Like a Virgin (song)

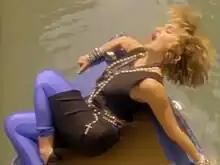
Screenshot of the "Like a Virgin" music video, showing Madonna riding on a gondola; she's wearing a black dress, blue stockings and a number of necklaces around her neck.

In mid-1984, Madonna met with Nile Rodgers at New York's Power Station studio to start working on her second studio album; Rodgers put together an "economical" rhythm section, consisting of himself on guitars, Bernard Edwards from Chic on bass, and Tony Thompson on drums. According to author Fred Bronson, Rodgers did not want Madonna to record "Like a Virgin", as he felt the lyric "like a virgin" was not a "terrific" hook, nor an "all-time catch phrase". However, he began to have second thoughts after hearing the demo; "I couldn't get it out of my head after I played it, even though I didn't really like it [...] but it grew on me. I really started to like it. [...] But, my first reaction to it was, 'This is really queer'", Rodgers recalled. The producer then "handed [my] apology [to Madonna] and said, 'you know... if it's so catchy that it stayed in my head for four days, it must be something. So let's do it", thus the song was finally recorded. Madonna was very eager to release her work with Rodgers, despite "Borderline" being a top-ten hit at the time; "not that I didn't love Reggie Lucas and 'Borderline' [...] but the thing is, when I put out my first record it didn't really do that well. [...] So it kind of had a resurgence right at the time we were going to release 'Like a Virgin'", she recalled. Of the recording process, Billy Steinberg commented: